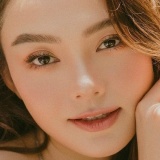
ca sĩ Minh Hằng